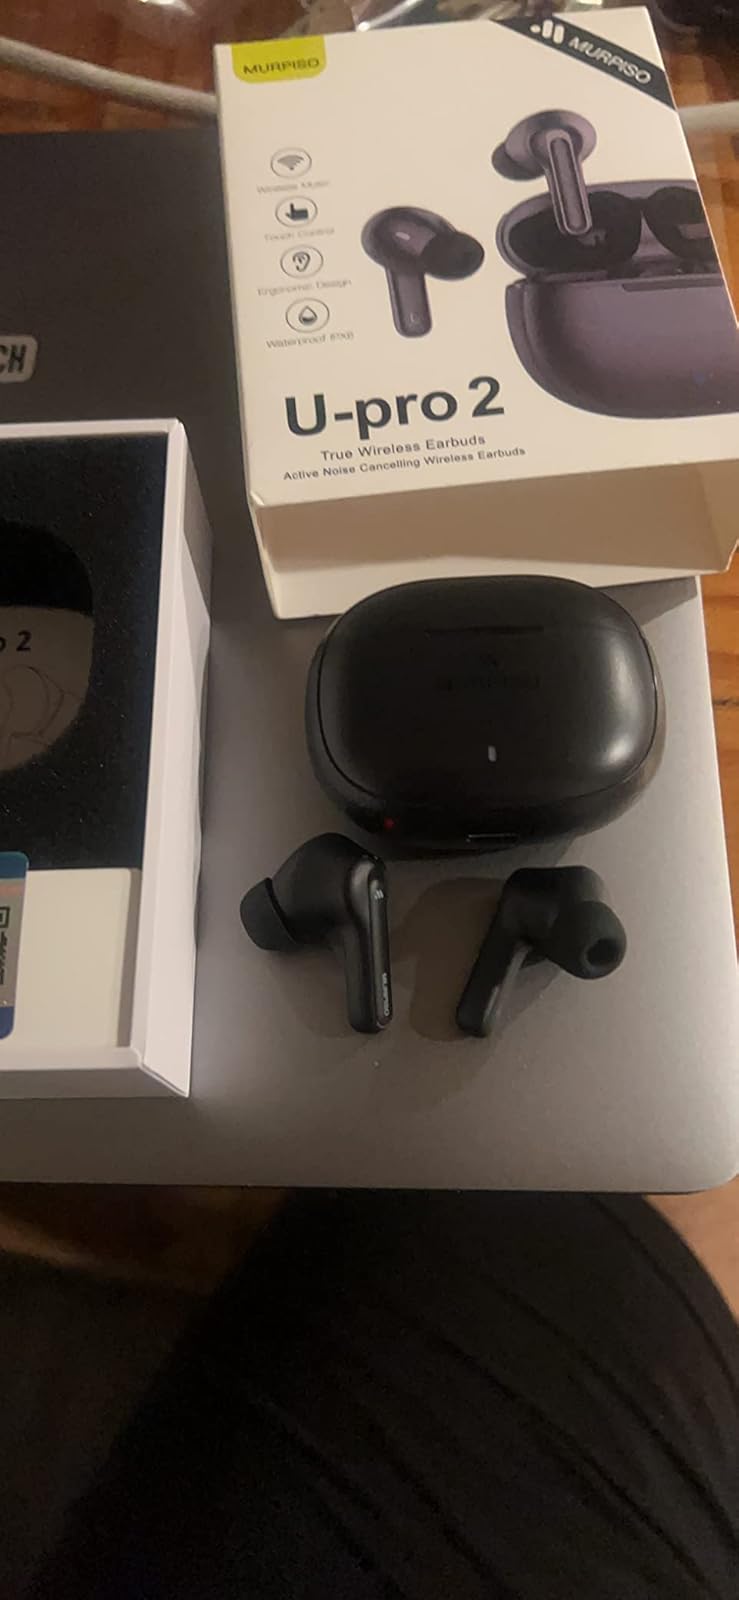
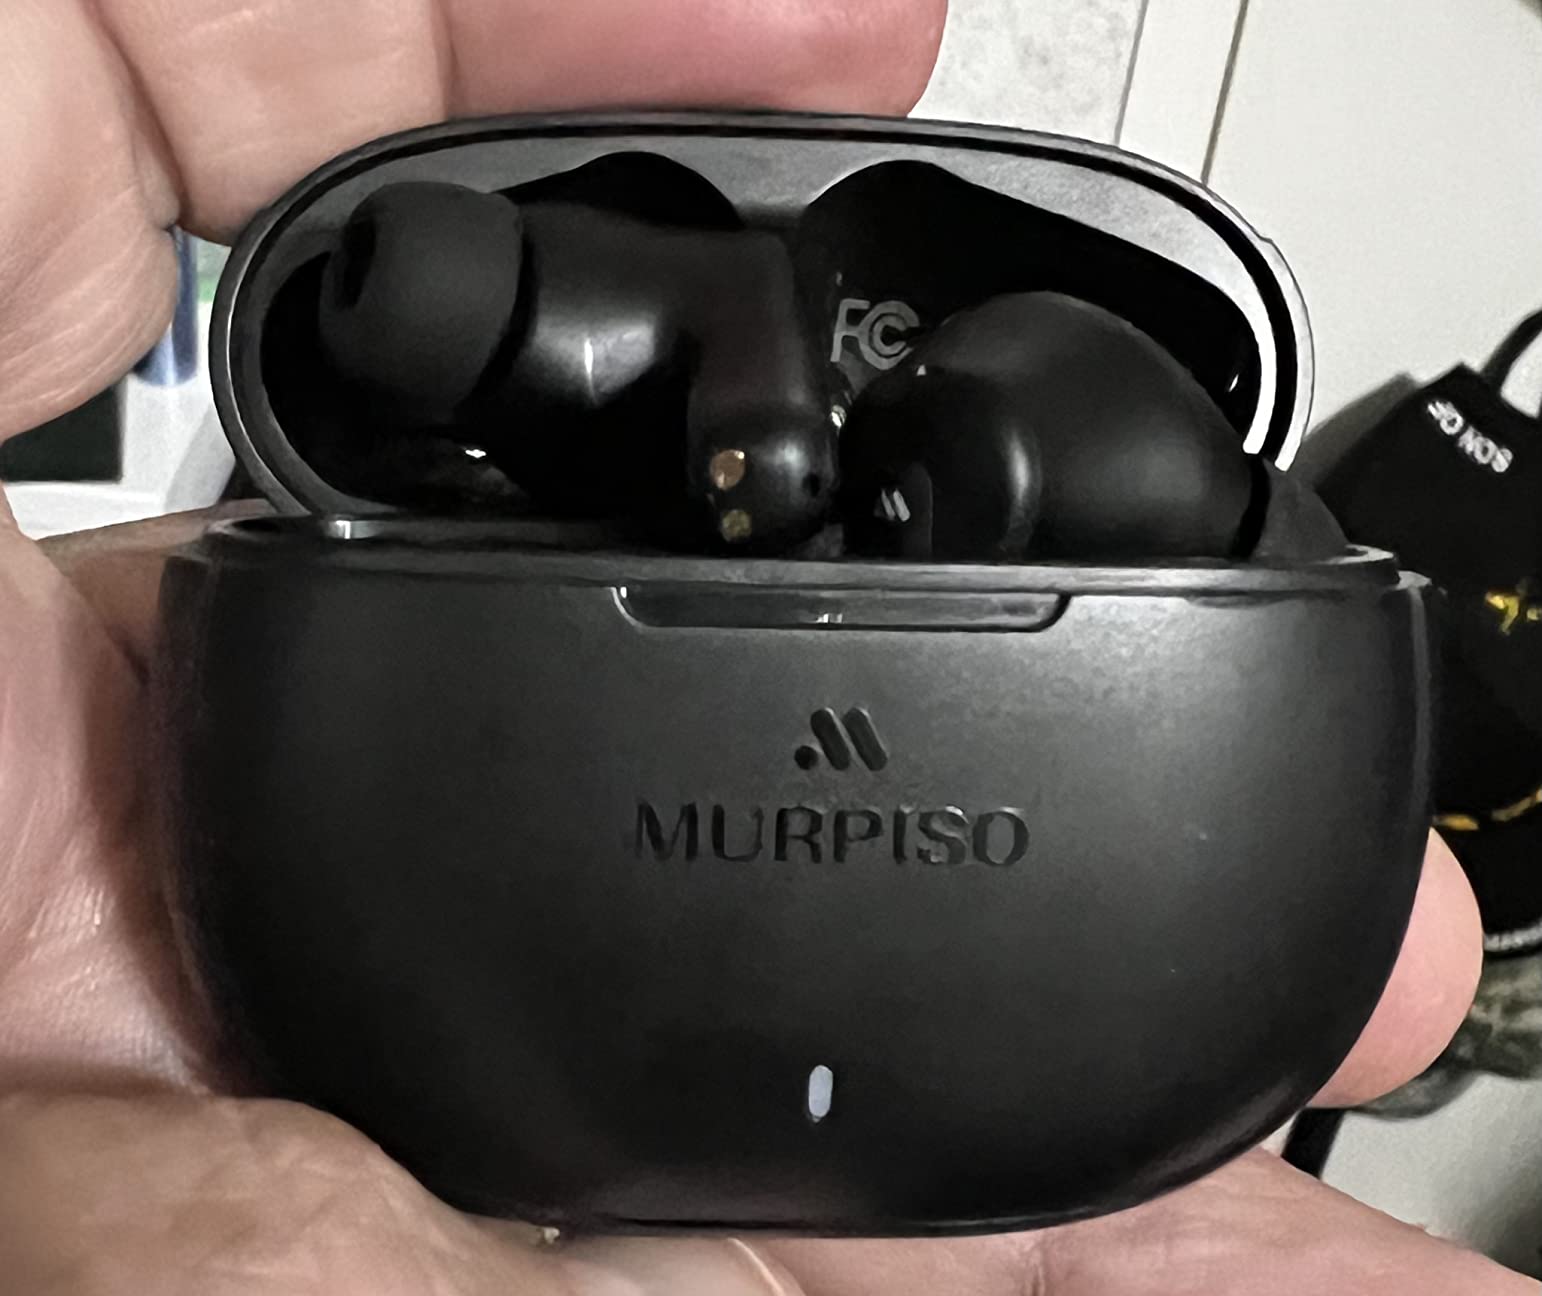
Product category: earbuds
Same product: yes